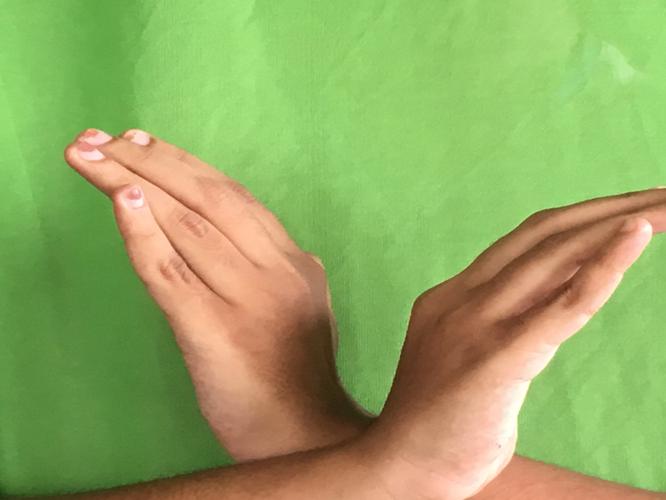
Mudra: Nagabandha
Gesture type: double_hand